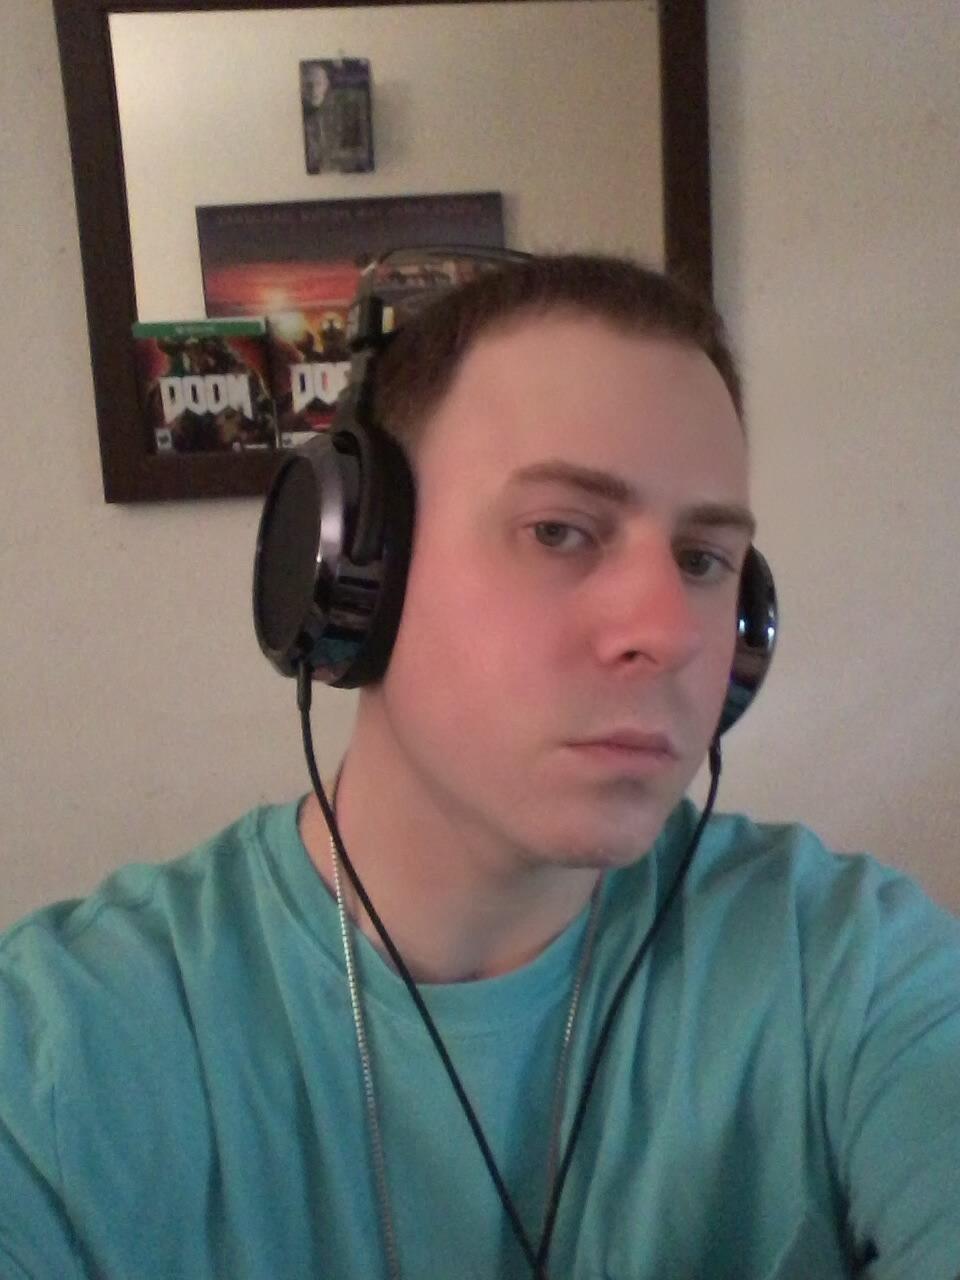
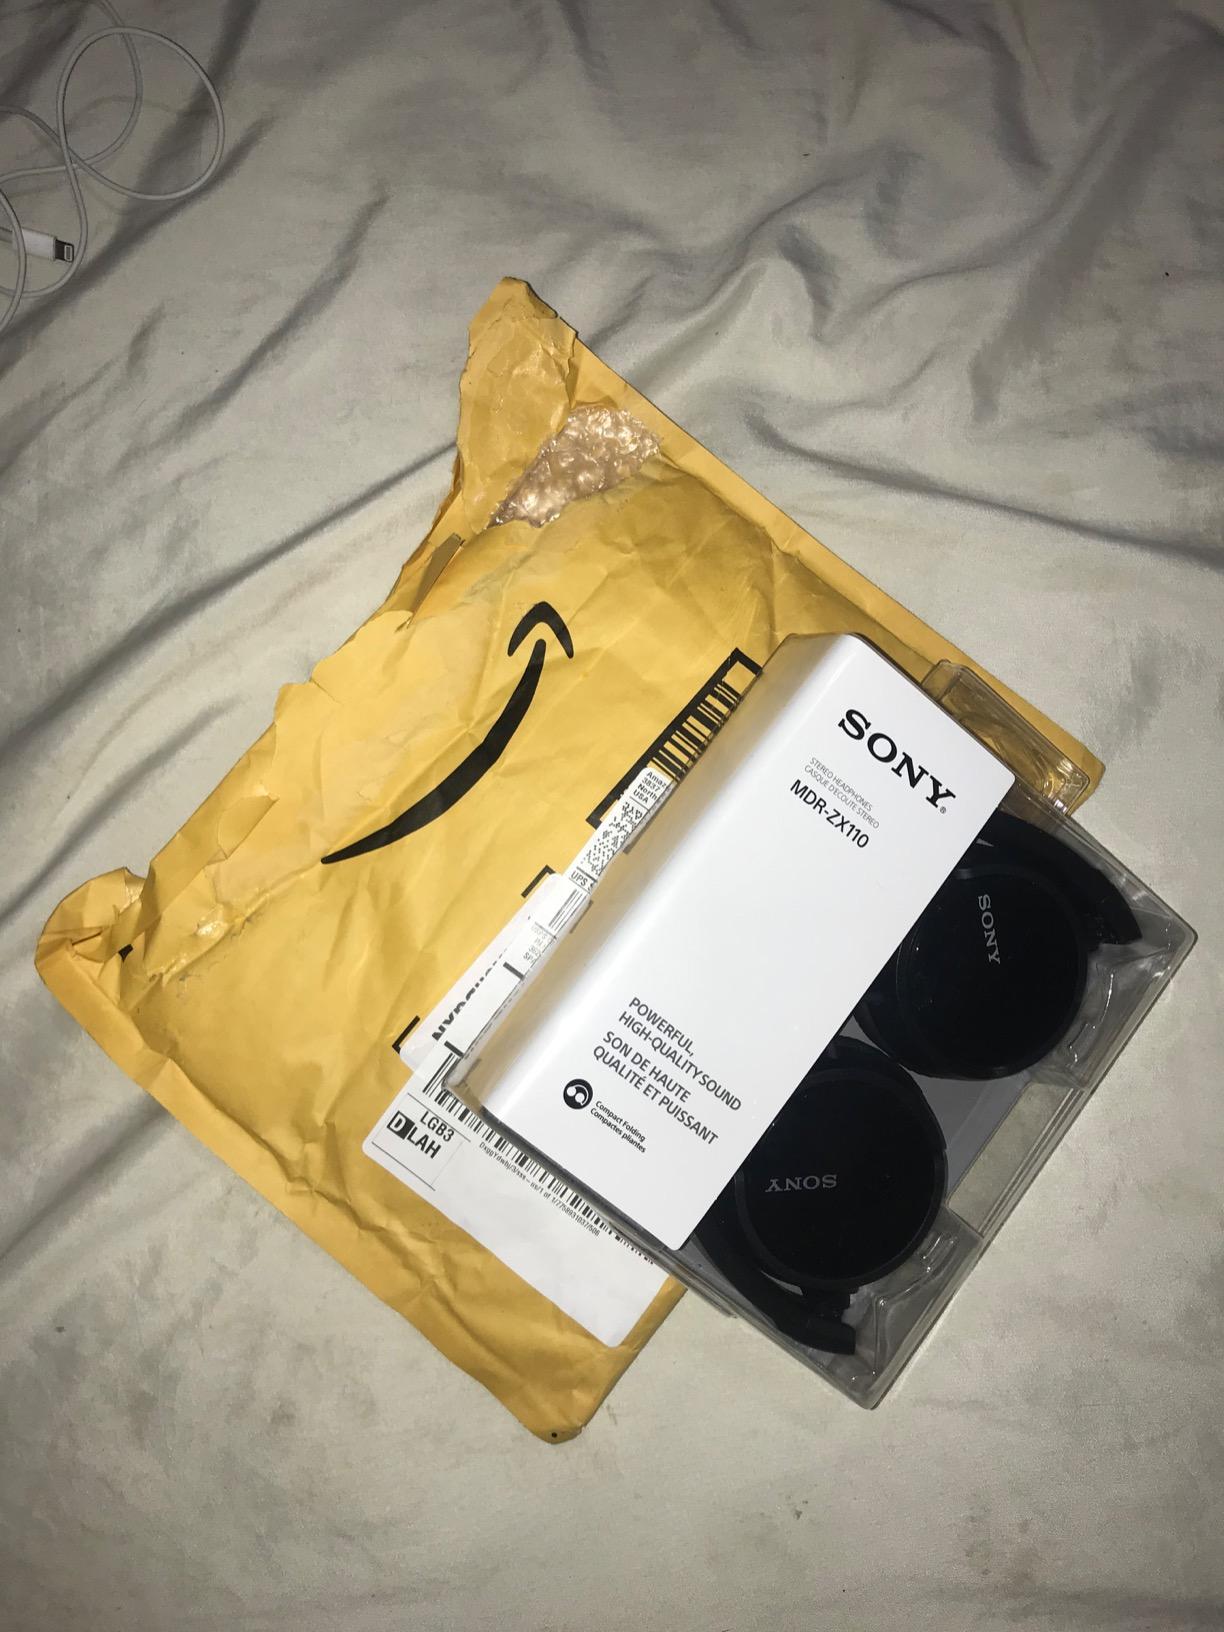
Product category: headphones
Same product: no